Catch and kill

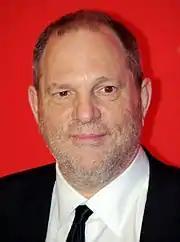
Harvey Weinstein

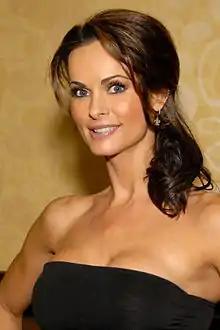
Karen McDougal

American Media has been accused of making a payment of $150,000 in 2016 to Karen McDougal for the story of her liaison with Trump, with no intention of publishing the story. The "life-story rights agreement" covers "exclusive ownership of her account of any romantic, personal, or physical relationship she has ever had with any 'then-married man'". In response, the publisher stated the deal included other elements such as a regular column from McDougal, and simply decided not to use the story. The CEO of American Media, David Pecker, is a friend of Trump.